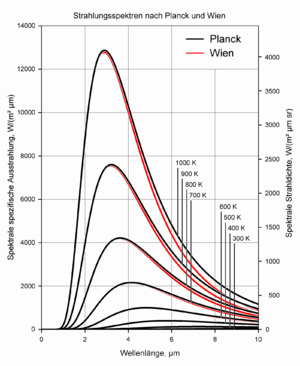
Comparaison de lois de radiation formulées par M. Planck et W. Wien.